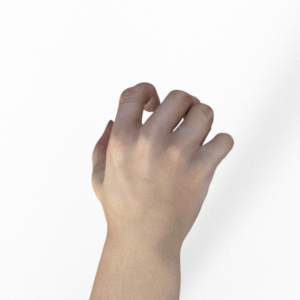
Label: rock